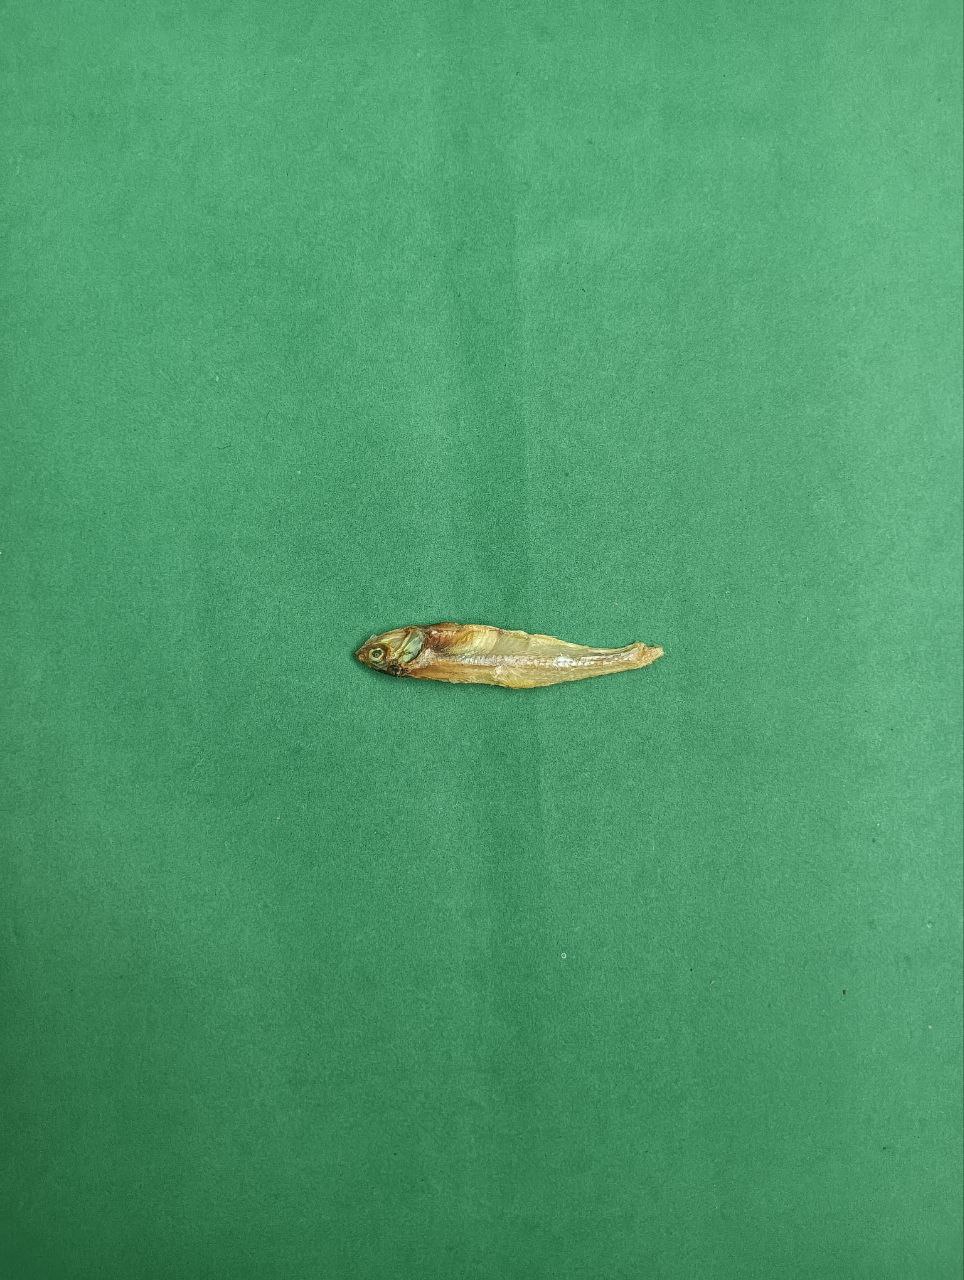
Species: narkeli